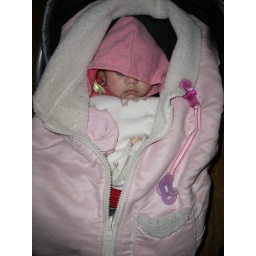
The Star Wars Emperor in her car seat